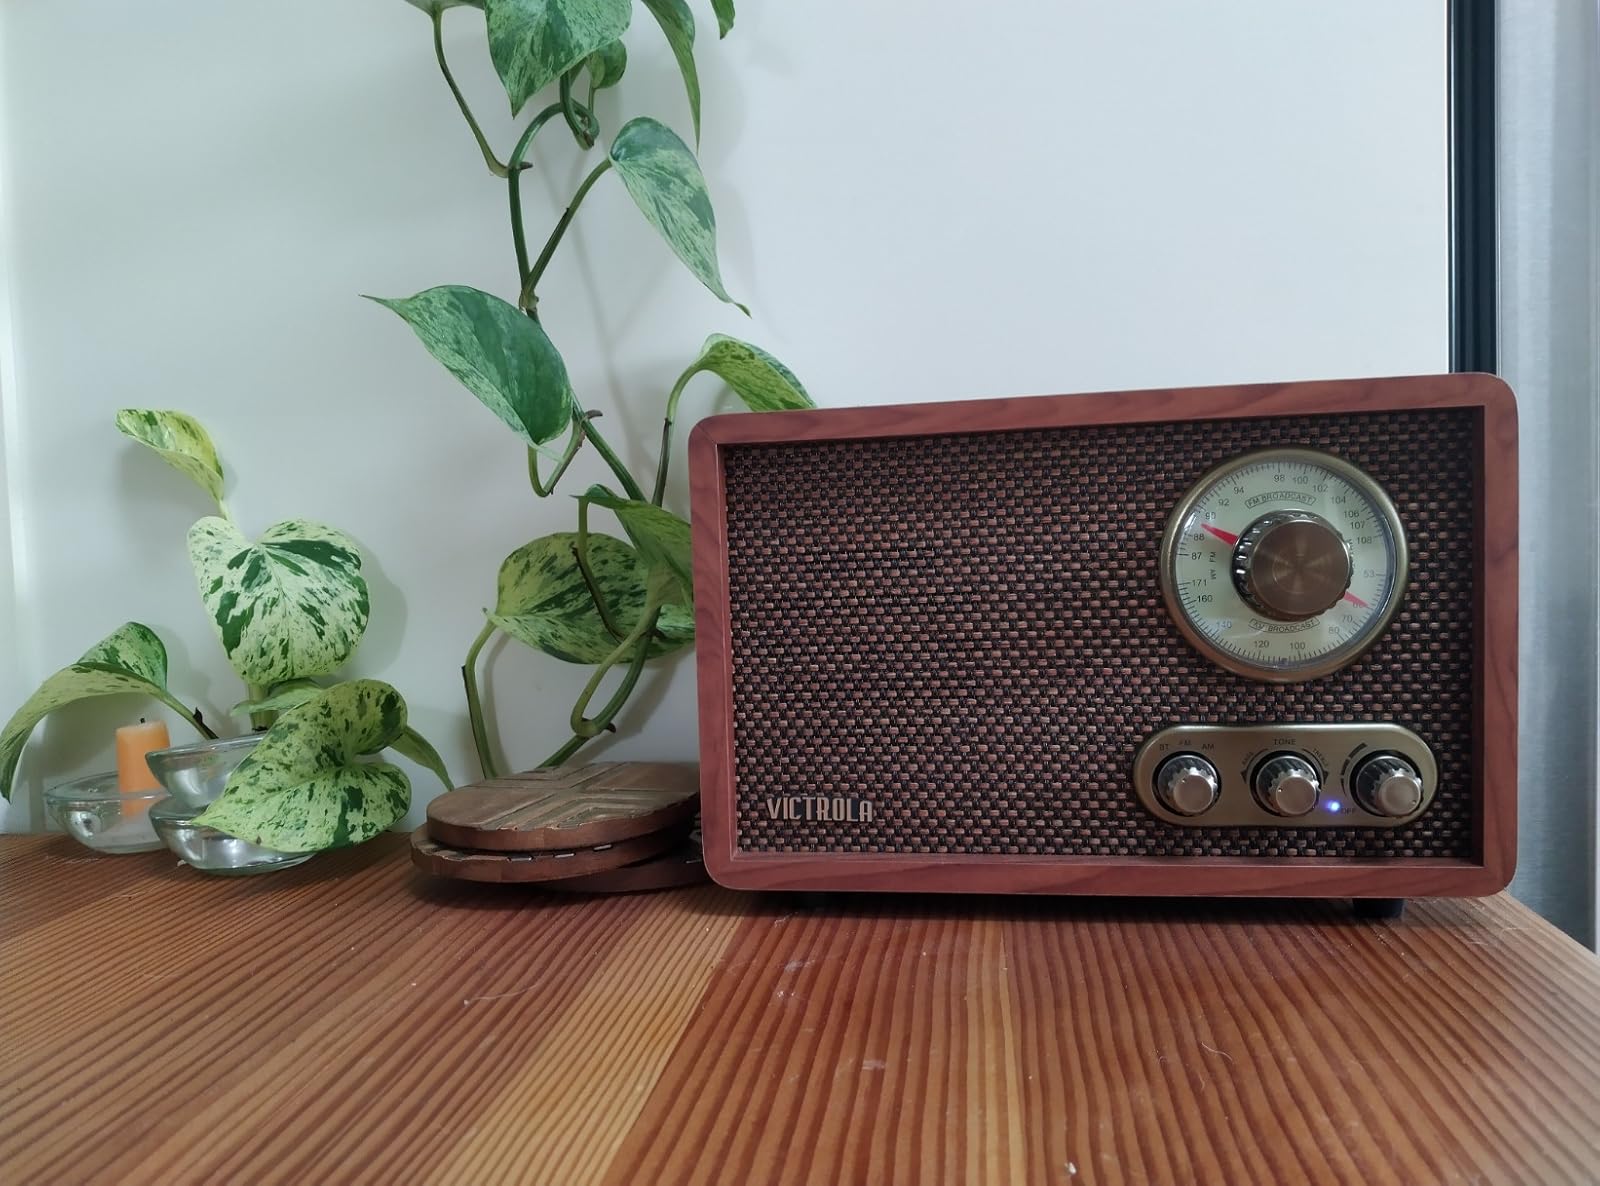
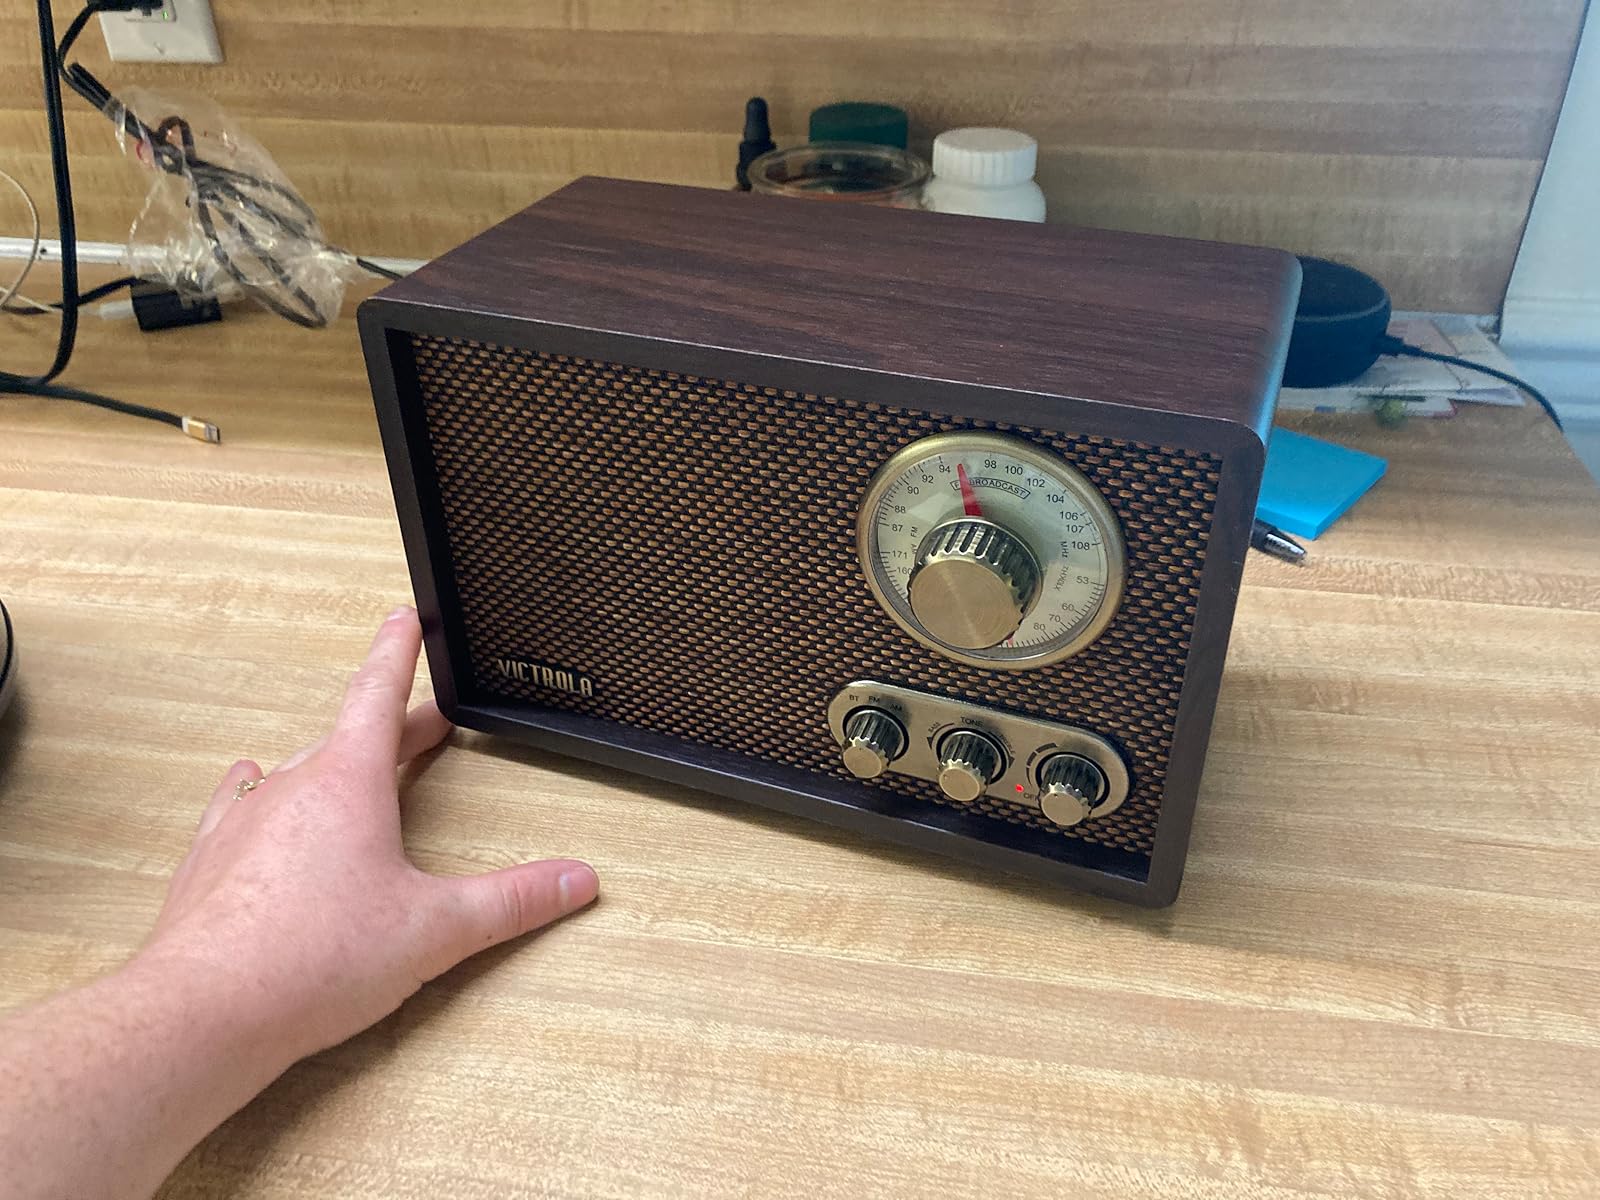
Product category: radio
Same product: no